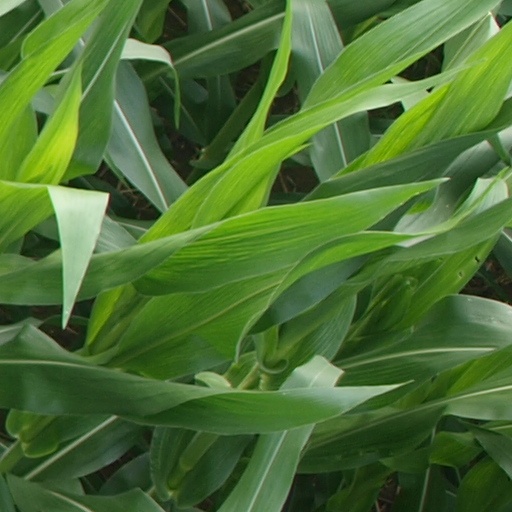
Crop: maize; corn